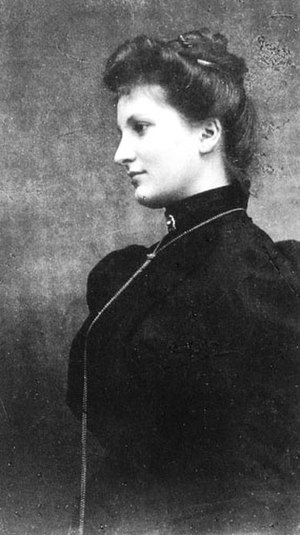
Alma Maria Schindler
Alma Maria Mahler var en personlighed inden for kunst, musik og litteratur i det 20. århundredes første halvdel. Hun var gift med komponisten Gustav Mahler, arkitekten Walter Gropius og forfatteren Franz Werfel og havde forhold til maleren Oskar Kokoschka, komponisten Zemlinsky og andre.